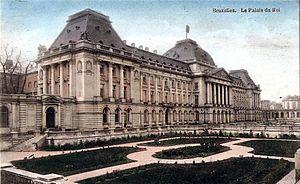
Le Palais du roi